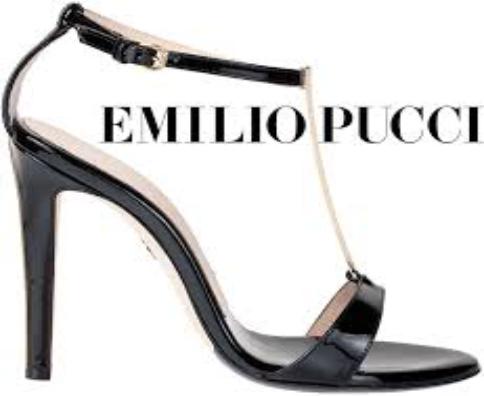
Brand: Emilio Pucci
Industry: Clothes